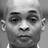
Emotion: neutral